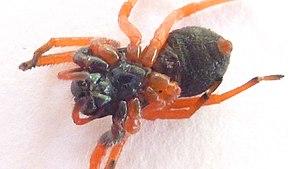
Trachelopachys gracilis est une espèce d'araignées aranéomorphes de la famille des Trachelidae.